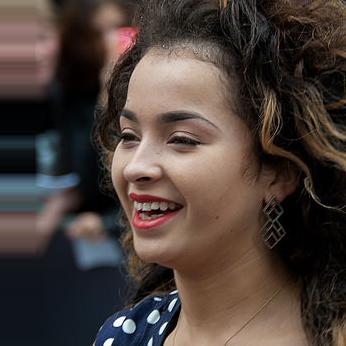
Age: 19